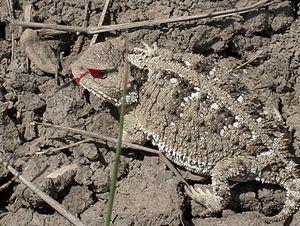
L'autohémorrhée, appelée aussi saignée réflexe ou saignement réflexe, est l'éjection volontaire de sang ou d'hémolymphe par un animal. Il peut notamment s'agir d'un moyen naturel de défense, l'hémolymphe étant riche en alcaloïdes toxiques mais aussi en composés volatils qui agissent comme signal d'alerte spécifique.
Phrynosoma brevirostris est une espèce de sauriens de la famille des Phrynosomatidae.